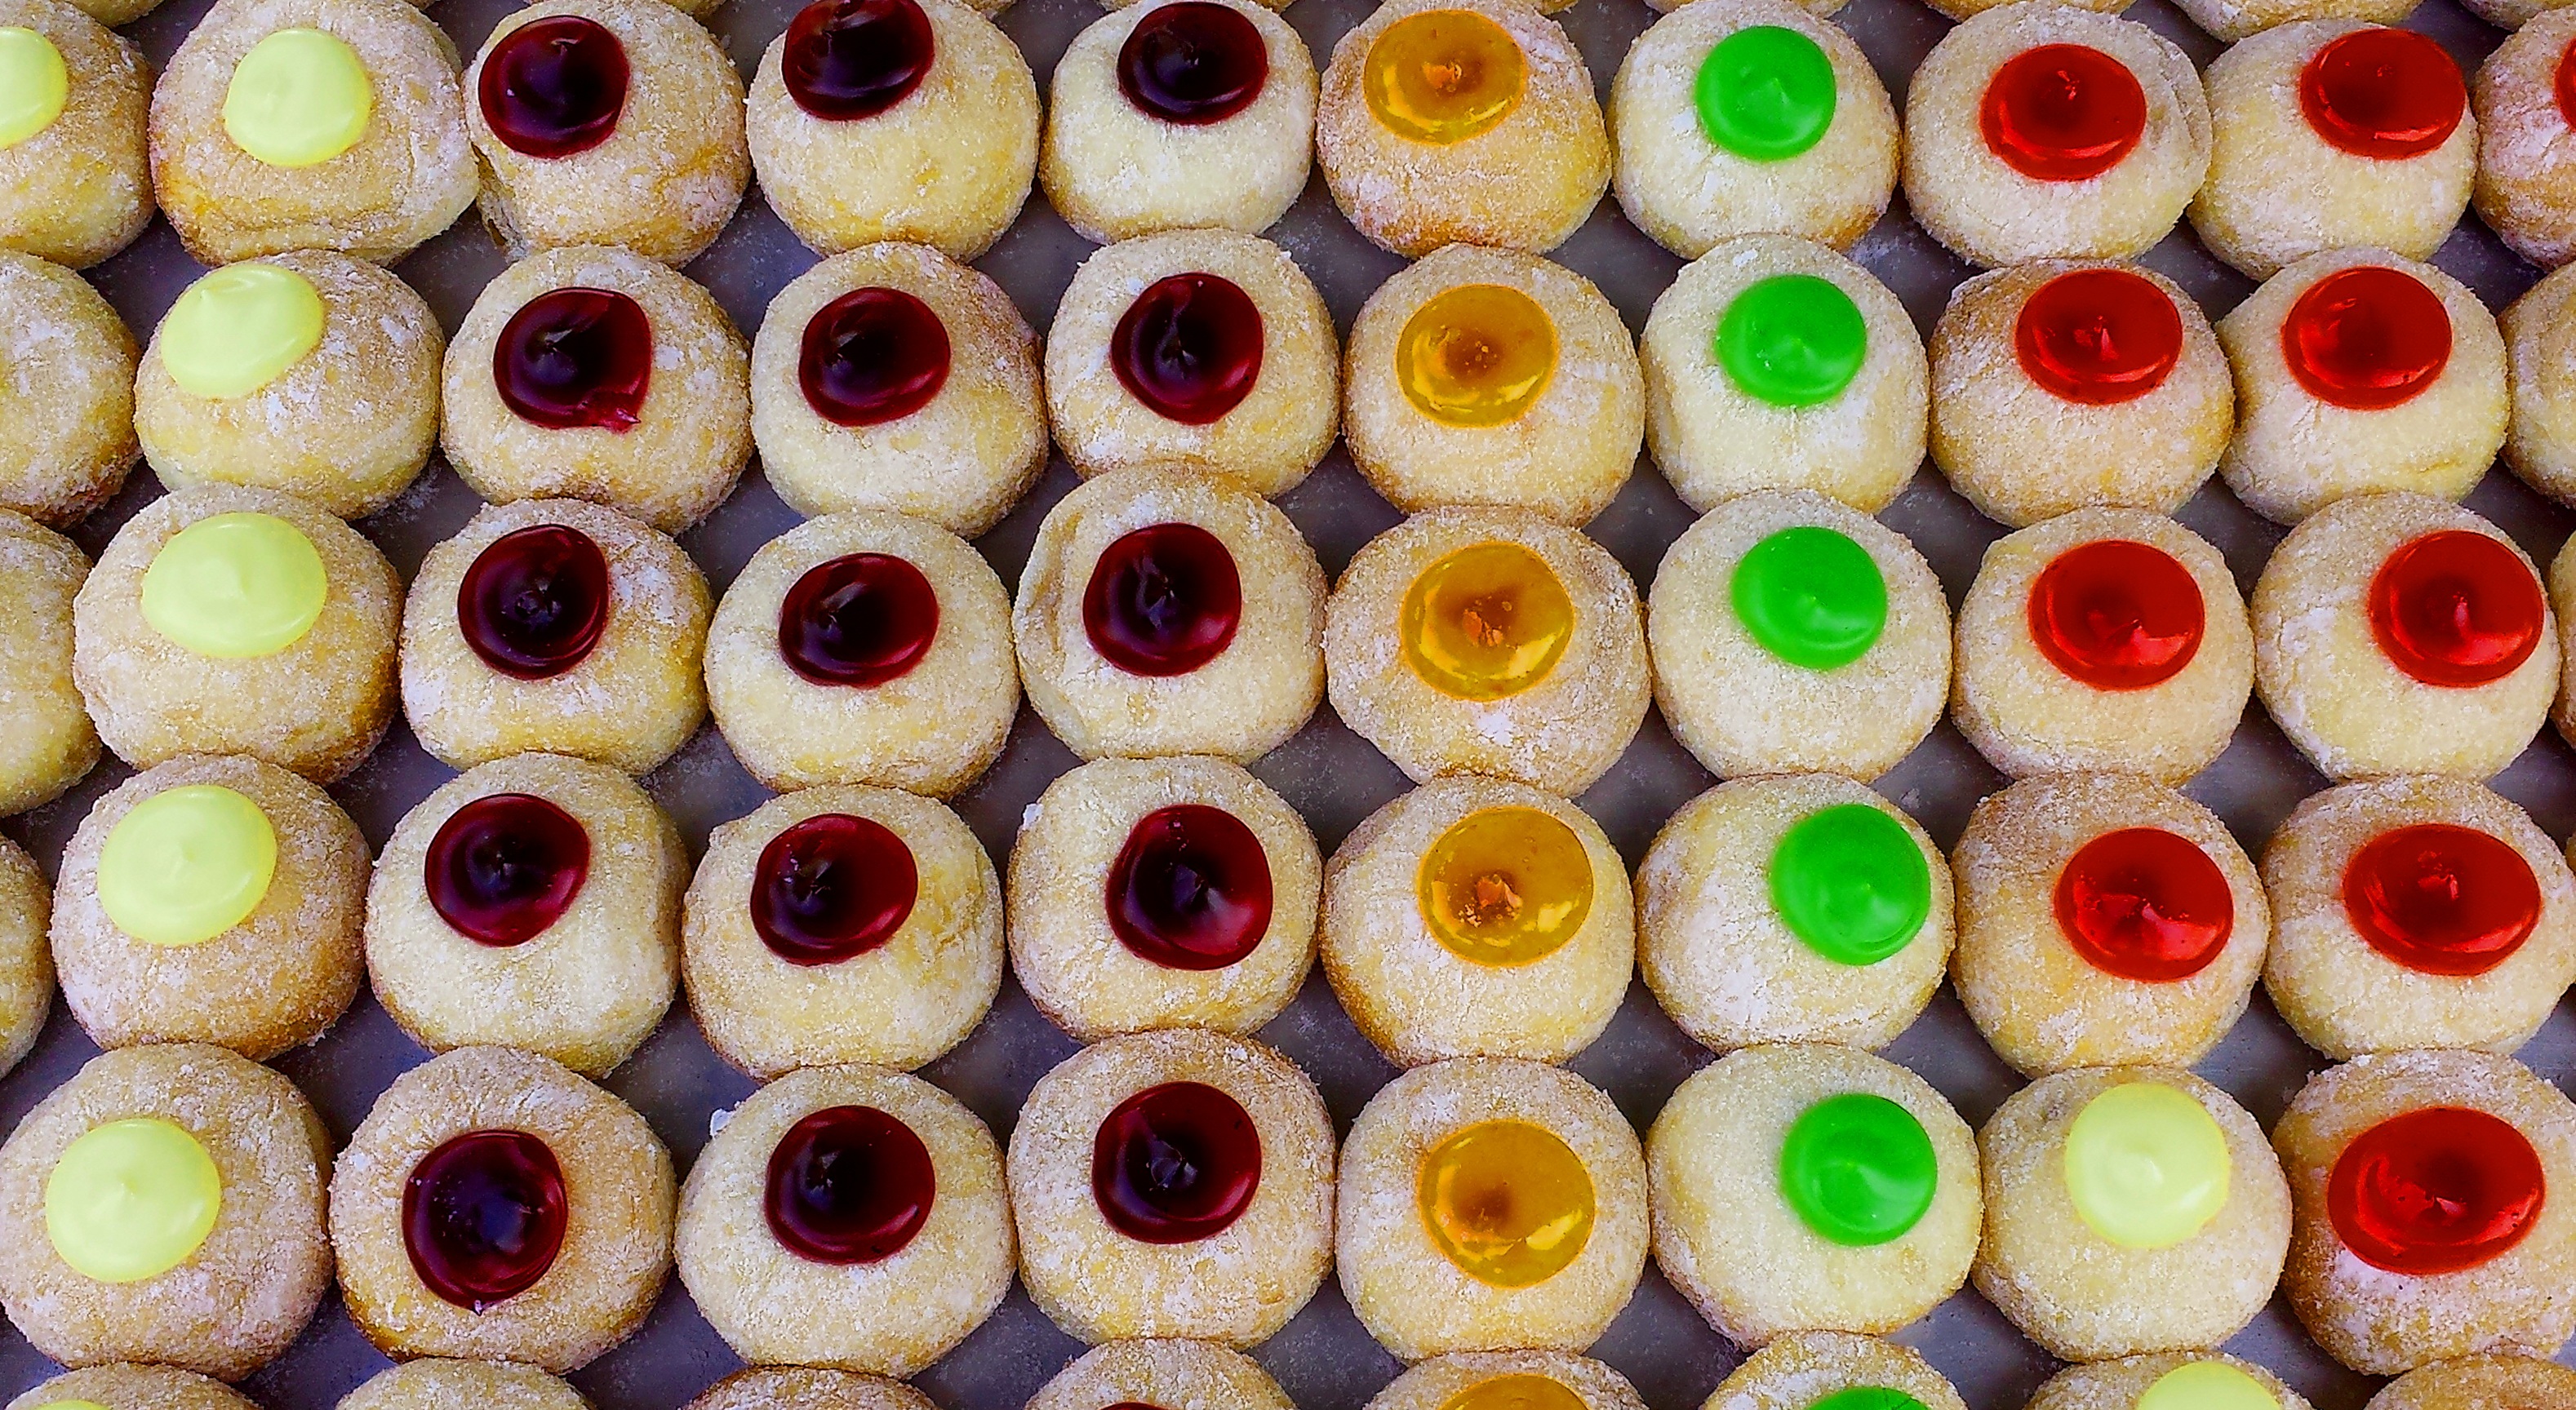
tourist, travel, asian, food, produce, asia, market, tourism, baking, dessert, cuisine, cake, thailand, donut, icing, culture, local, tradition, thai, sweetness, traditional, baked goods, flavor, surat thani, snack food, petit four